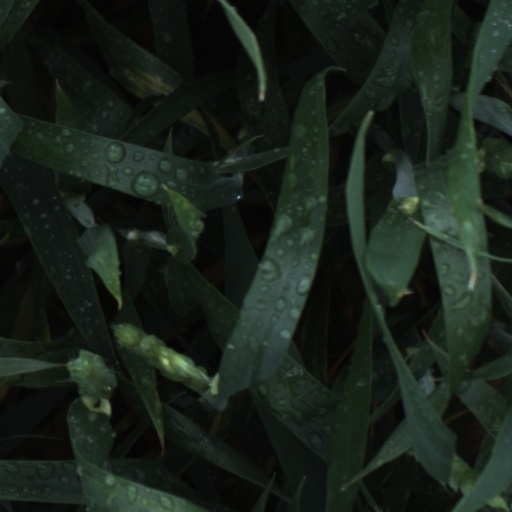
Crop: wheat